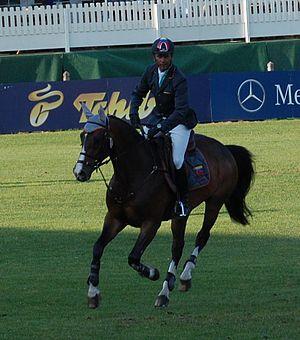
Un cheval de sport est un cheval de selle élevé et sélectionné pour la pratique des sports équestres. Le terme est à différencier du mot anglo-saxon warmblood, qui n'a pas d'équivalent en français, et qui désigne un ensemble de races ou studbooks de chevaux de sport d'origine européenne.